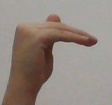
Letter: khaa